The BBQ

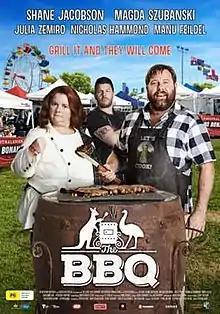
Film poster

The BBQ is a 2018 Australian comedy film written and directed by Stephen Amis. Starring Shane Jacobson, Magda Szubanski, Julia Zemiro, Nicholas Hammond, and Manu Feildel. It was filmed at Albury, New South Wales. "My Kitchen Rules" co-host Manu Feildel has a guest role in the film.